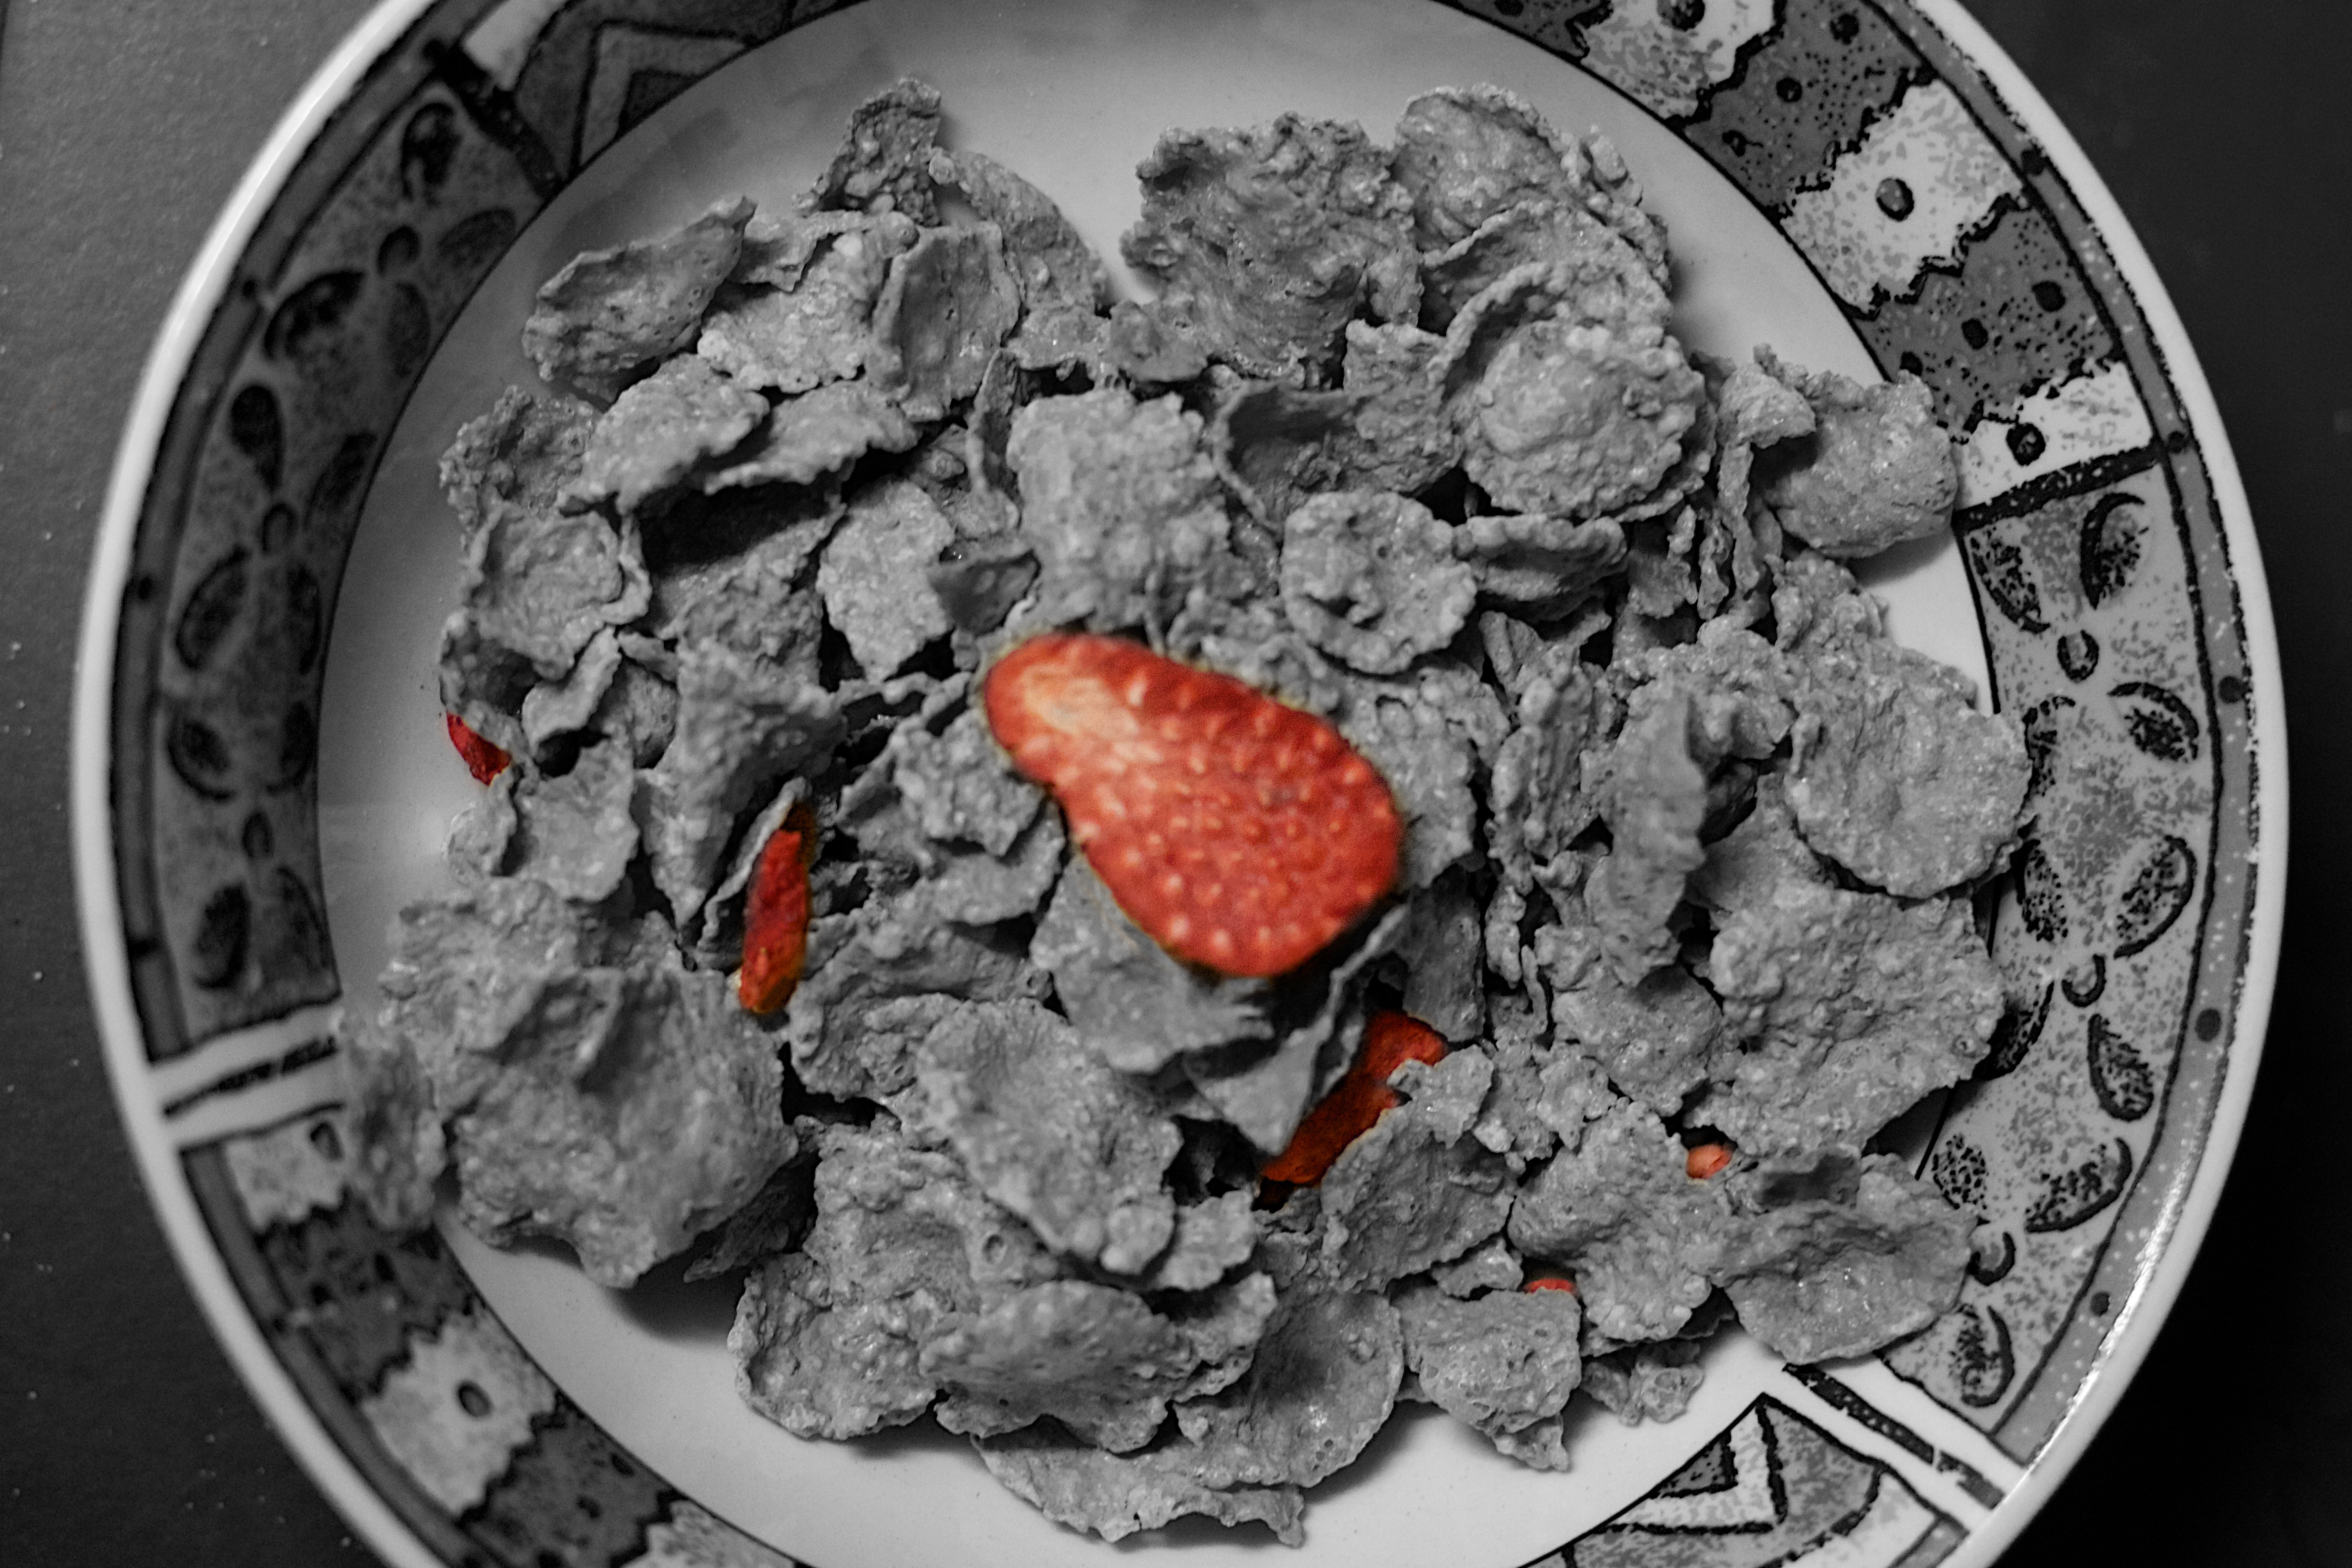
human body, organ, colorsplash, medical imaging